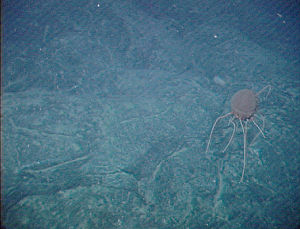
Nældecelledyr
Uidentificeret nældecelledyr fundet med DSV Alvin (en:DSV Alvin) i en dybde og sted, hvor man før i tiden ikke regnede med at finde liv.
Nældecelledyr eller Polypdyr er en gruppe af relativt enkle flercellede dyr der lever i vandet og hovedsagelig i havet.